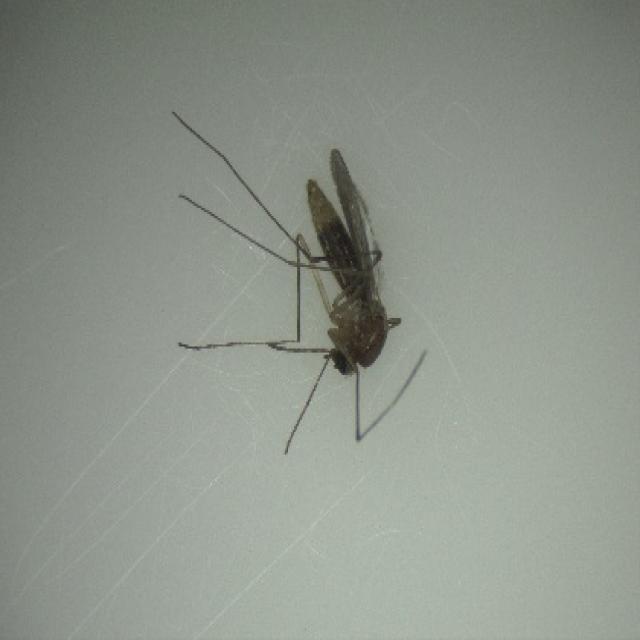
Species: culex_pipiens